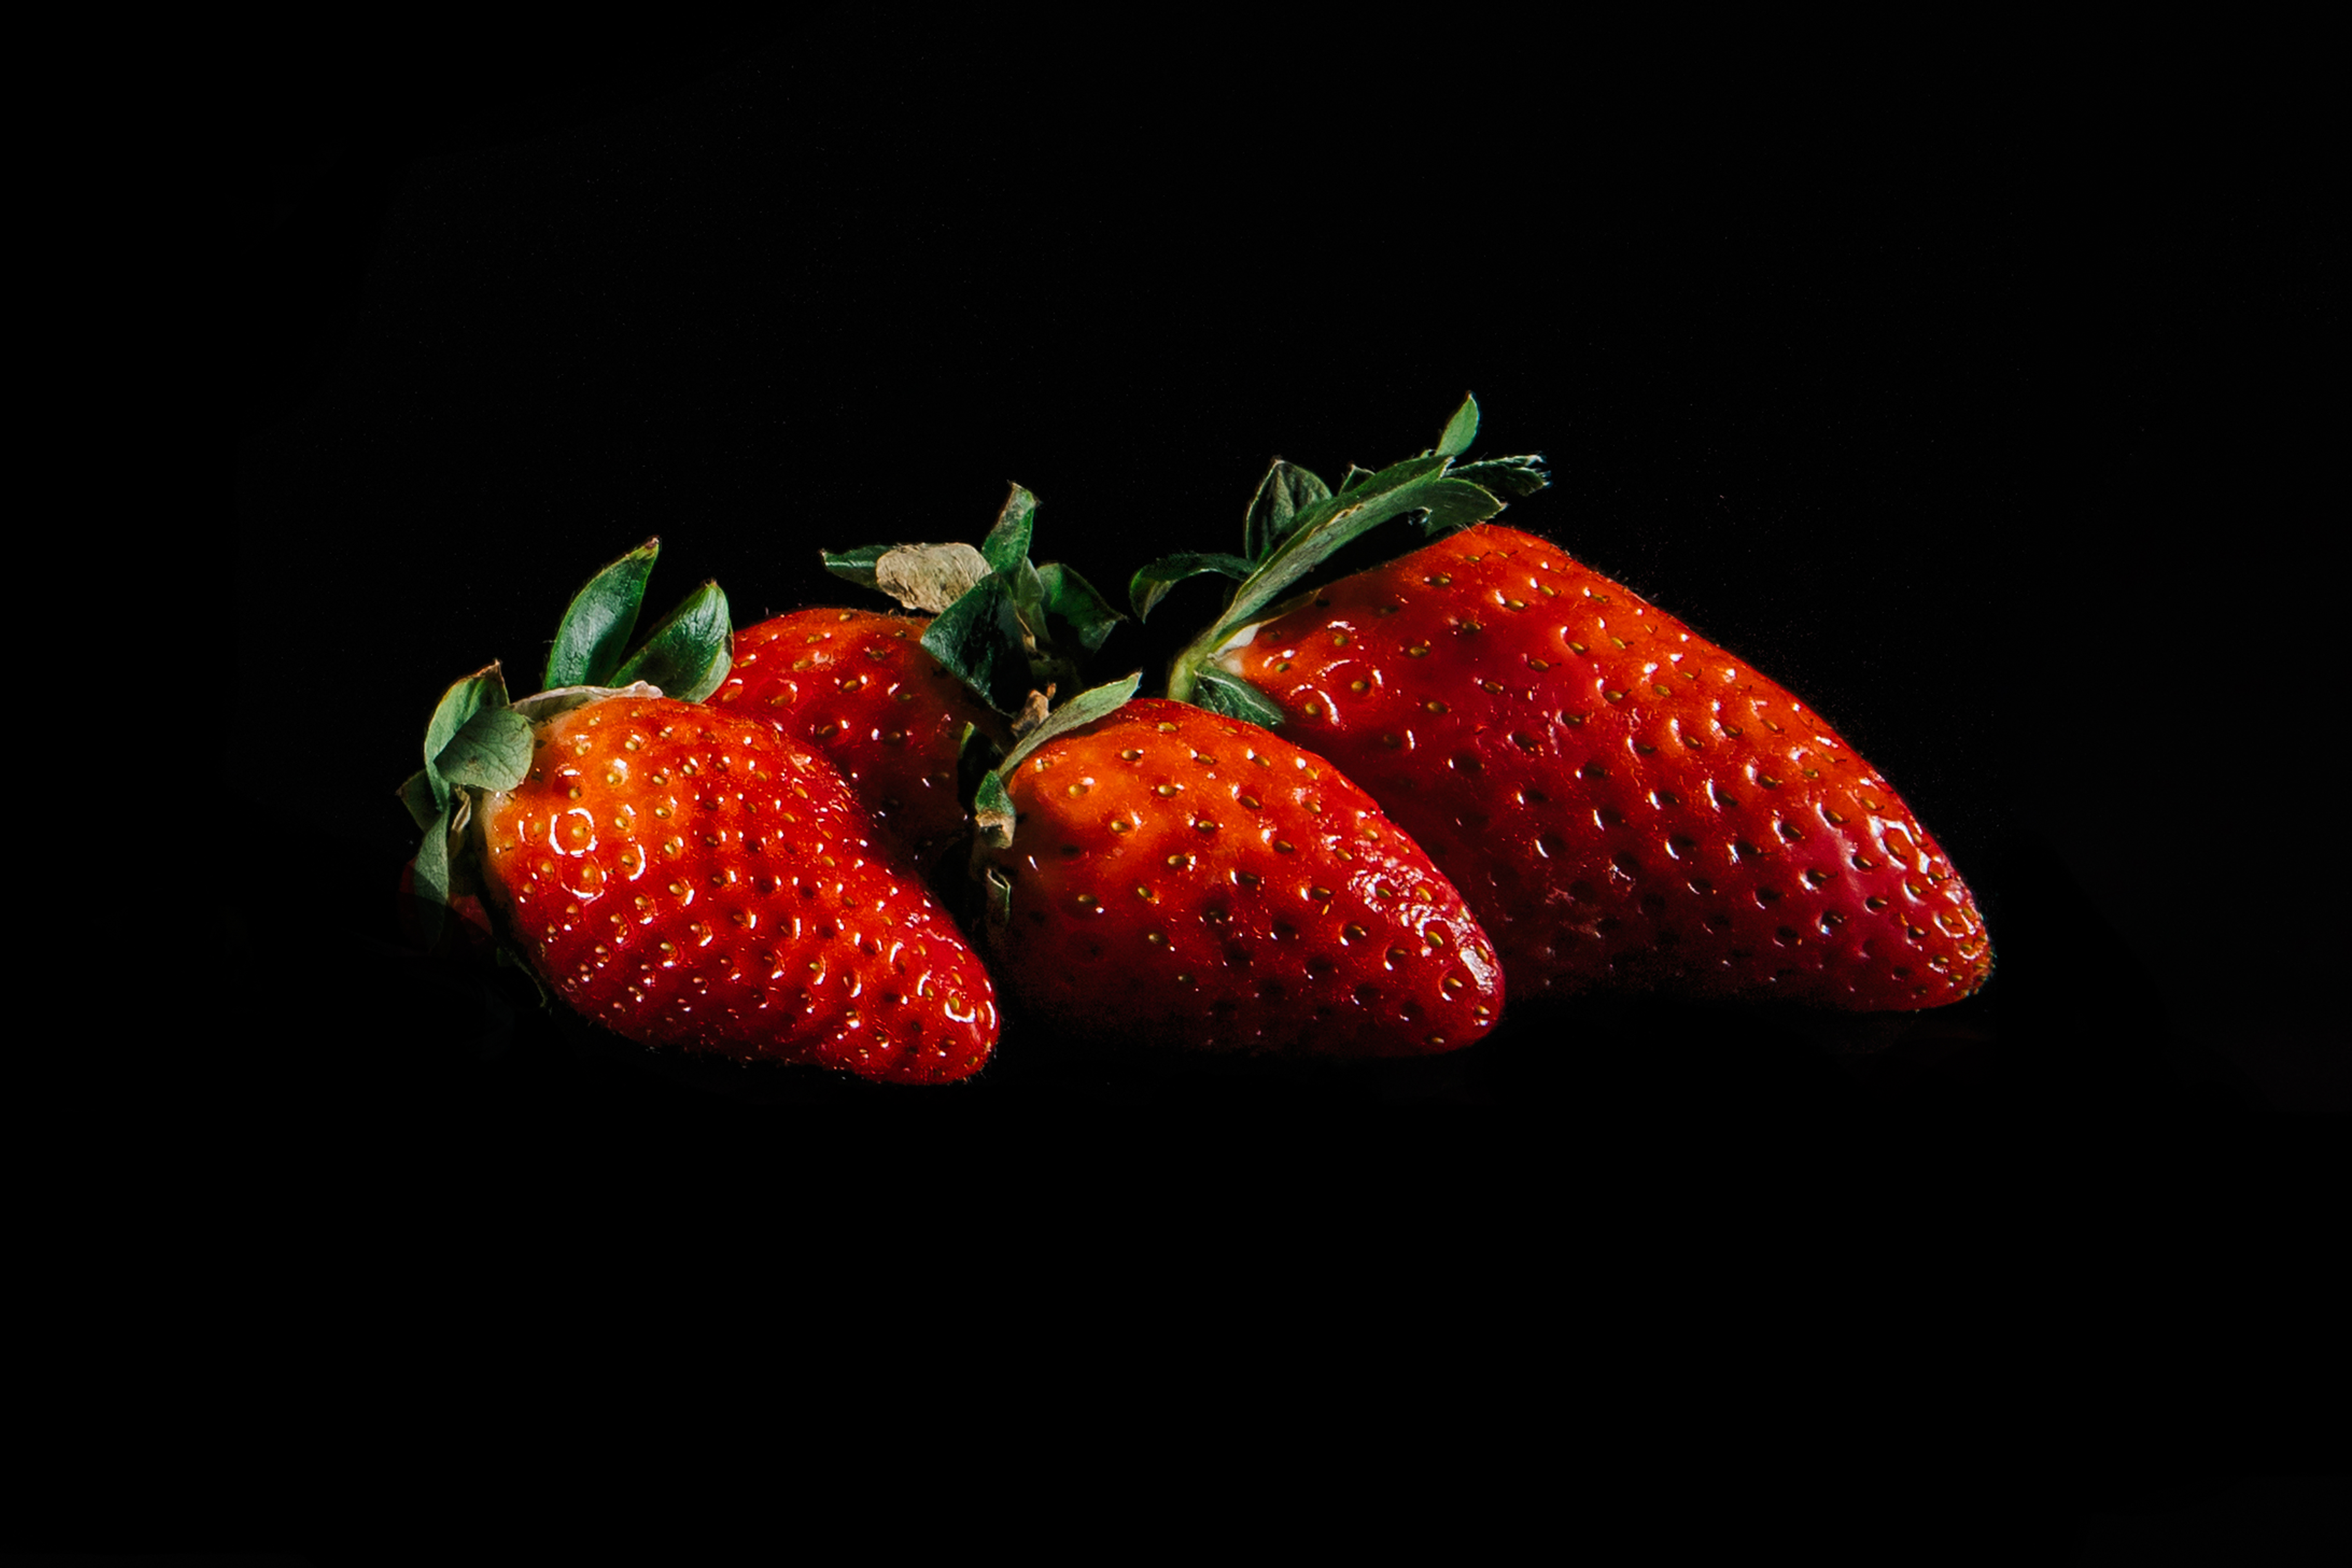
strawberries, strawberry, food, fruit, natural foods, red, still life photography, produce, macro photography, close up, frutti di bosco, accessory fruit, computer wallpaper, local food